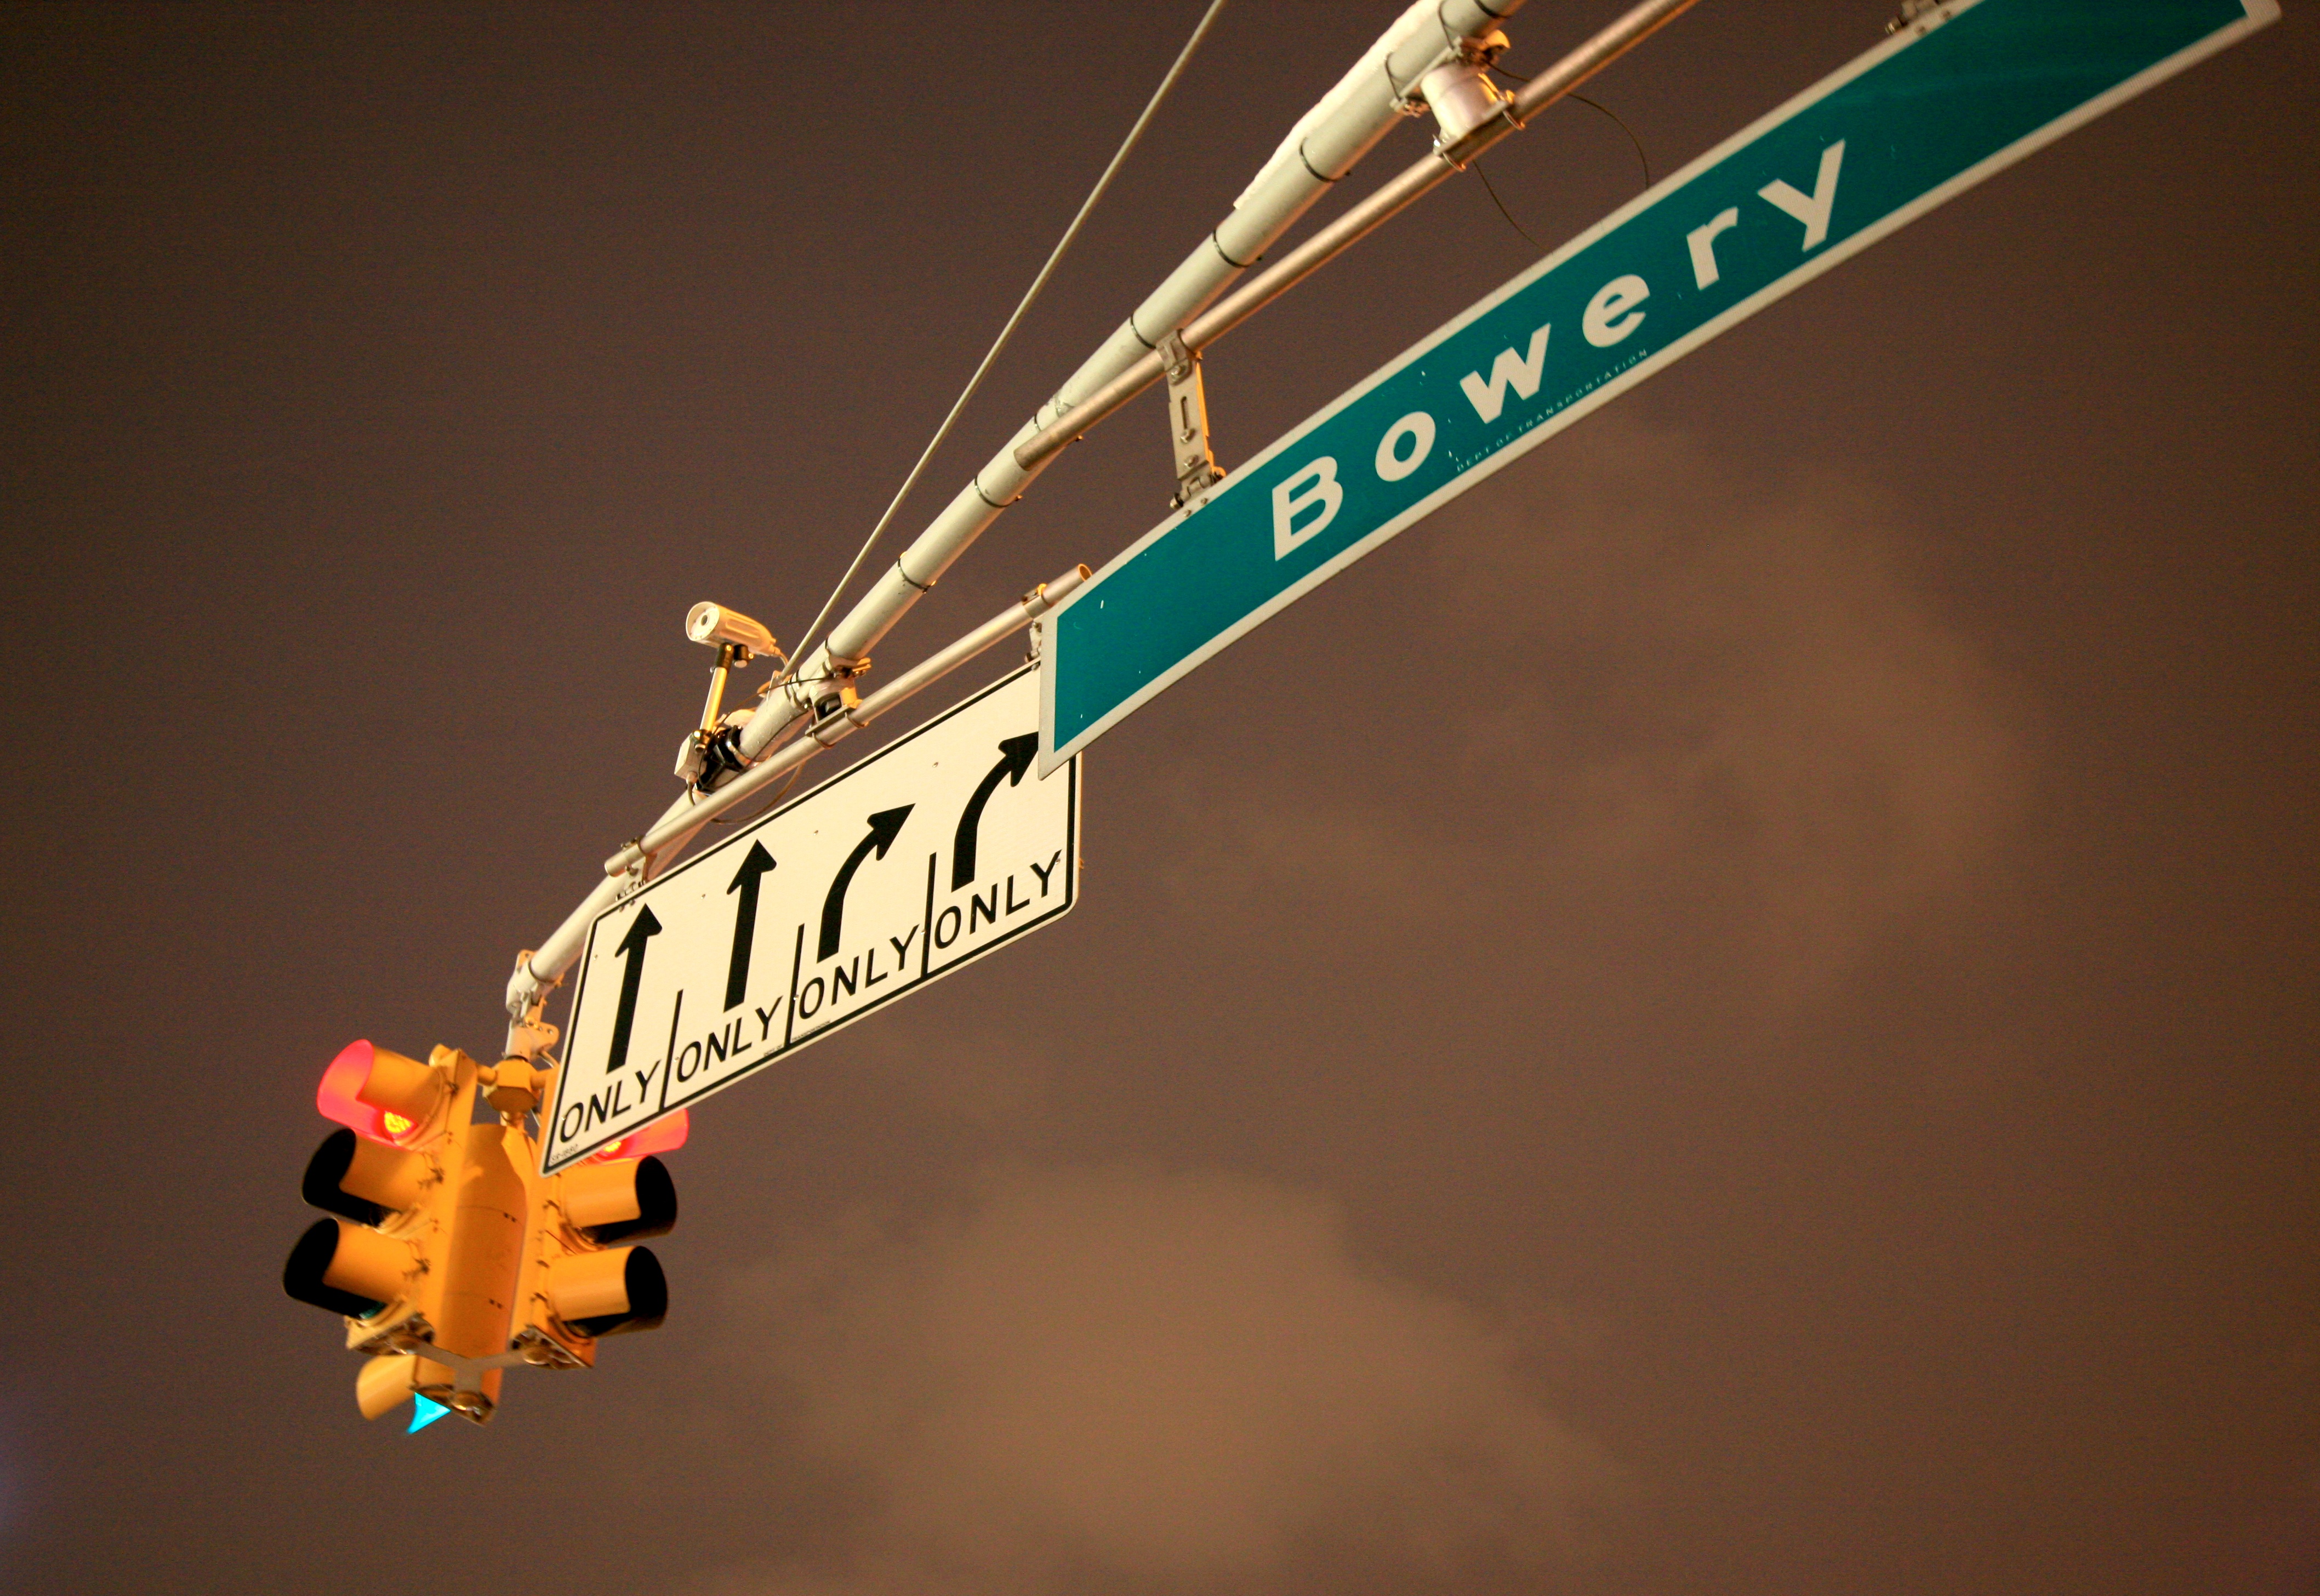
manhattan, sign, vehicle, nyc, street sign, signage, newyork, newyorkcity, ny, chinatown, atmosphere of earth